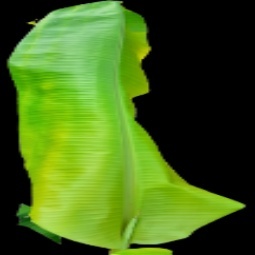
Label: Zinc